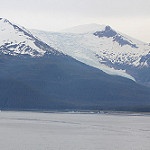
Scene: Outdoor